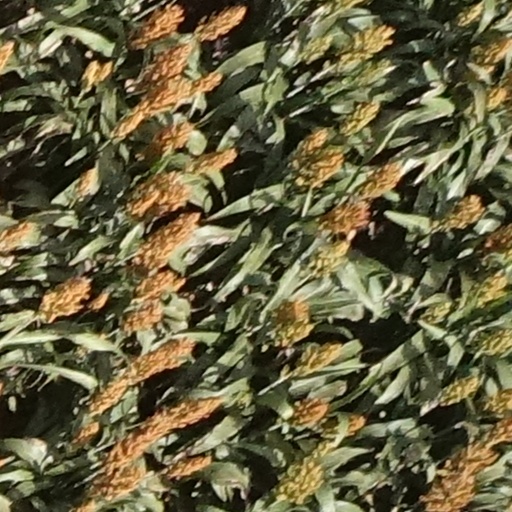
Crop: sorghum